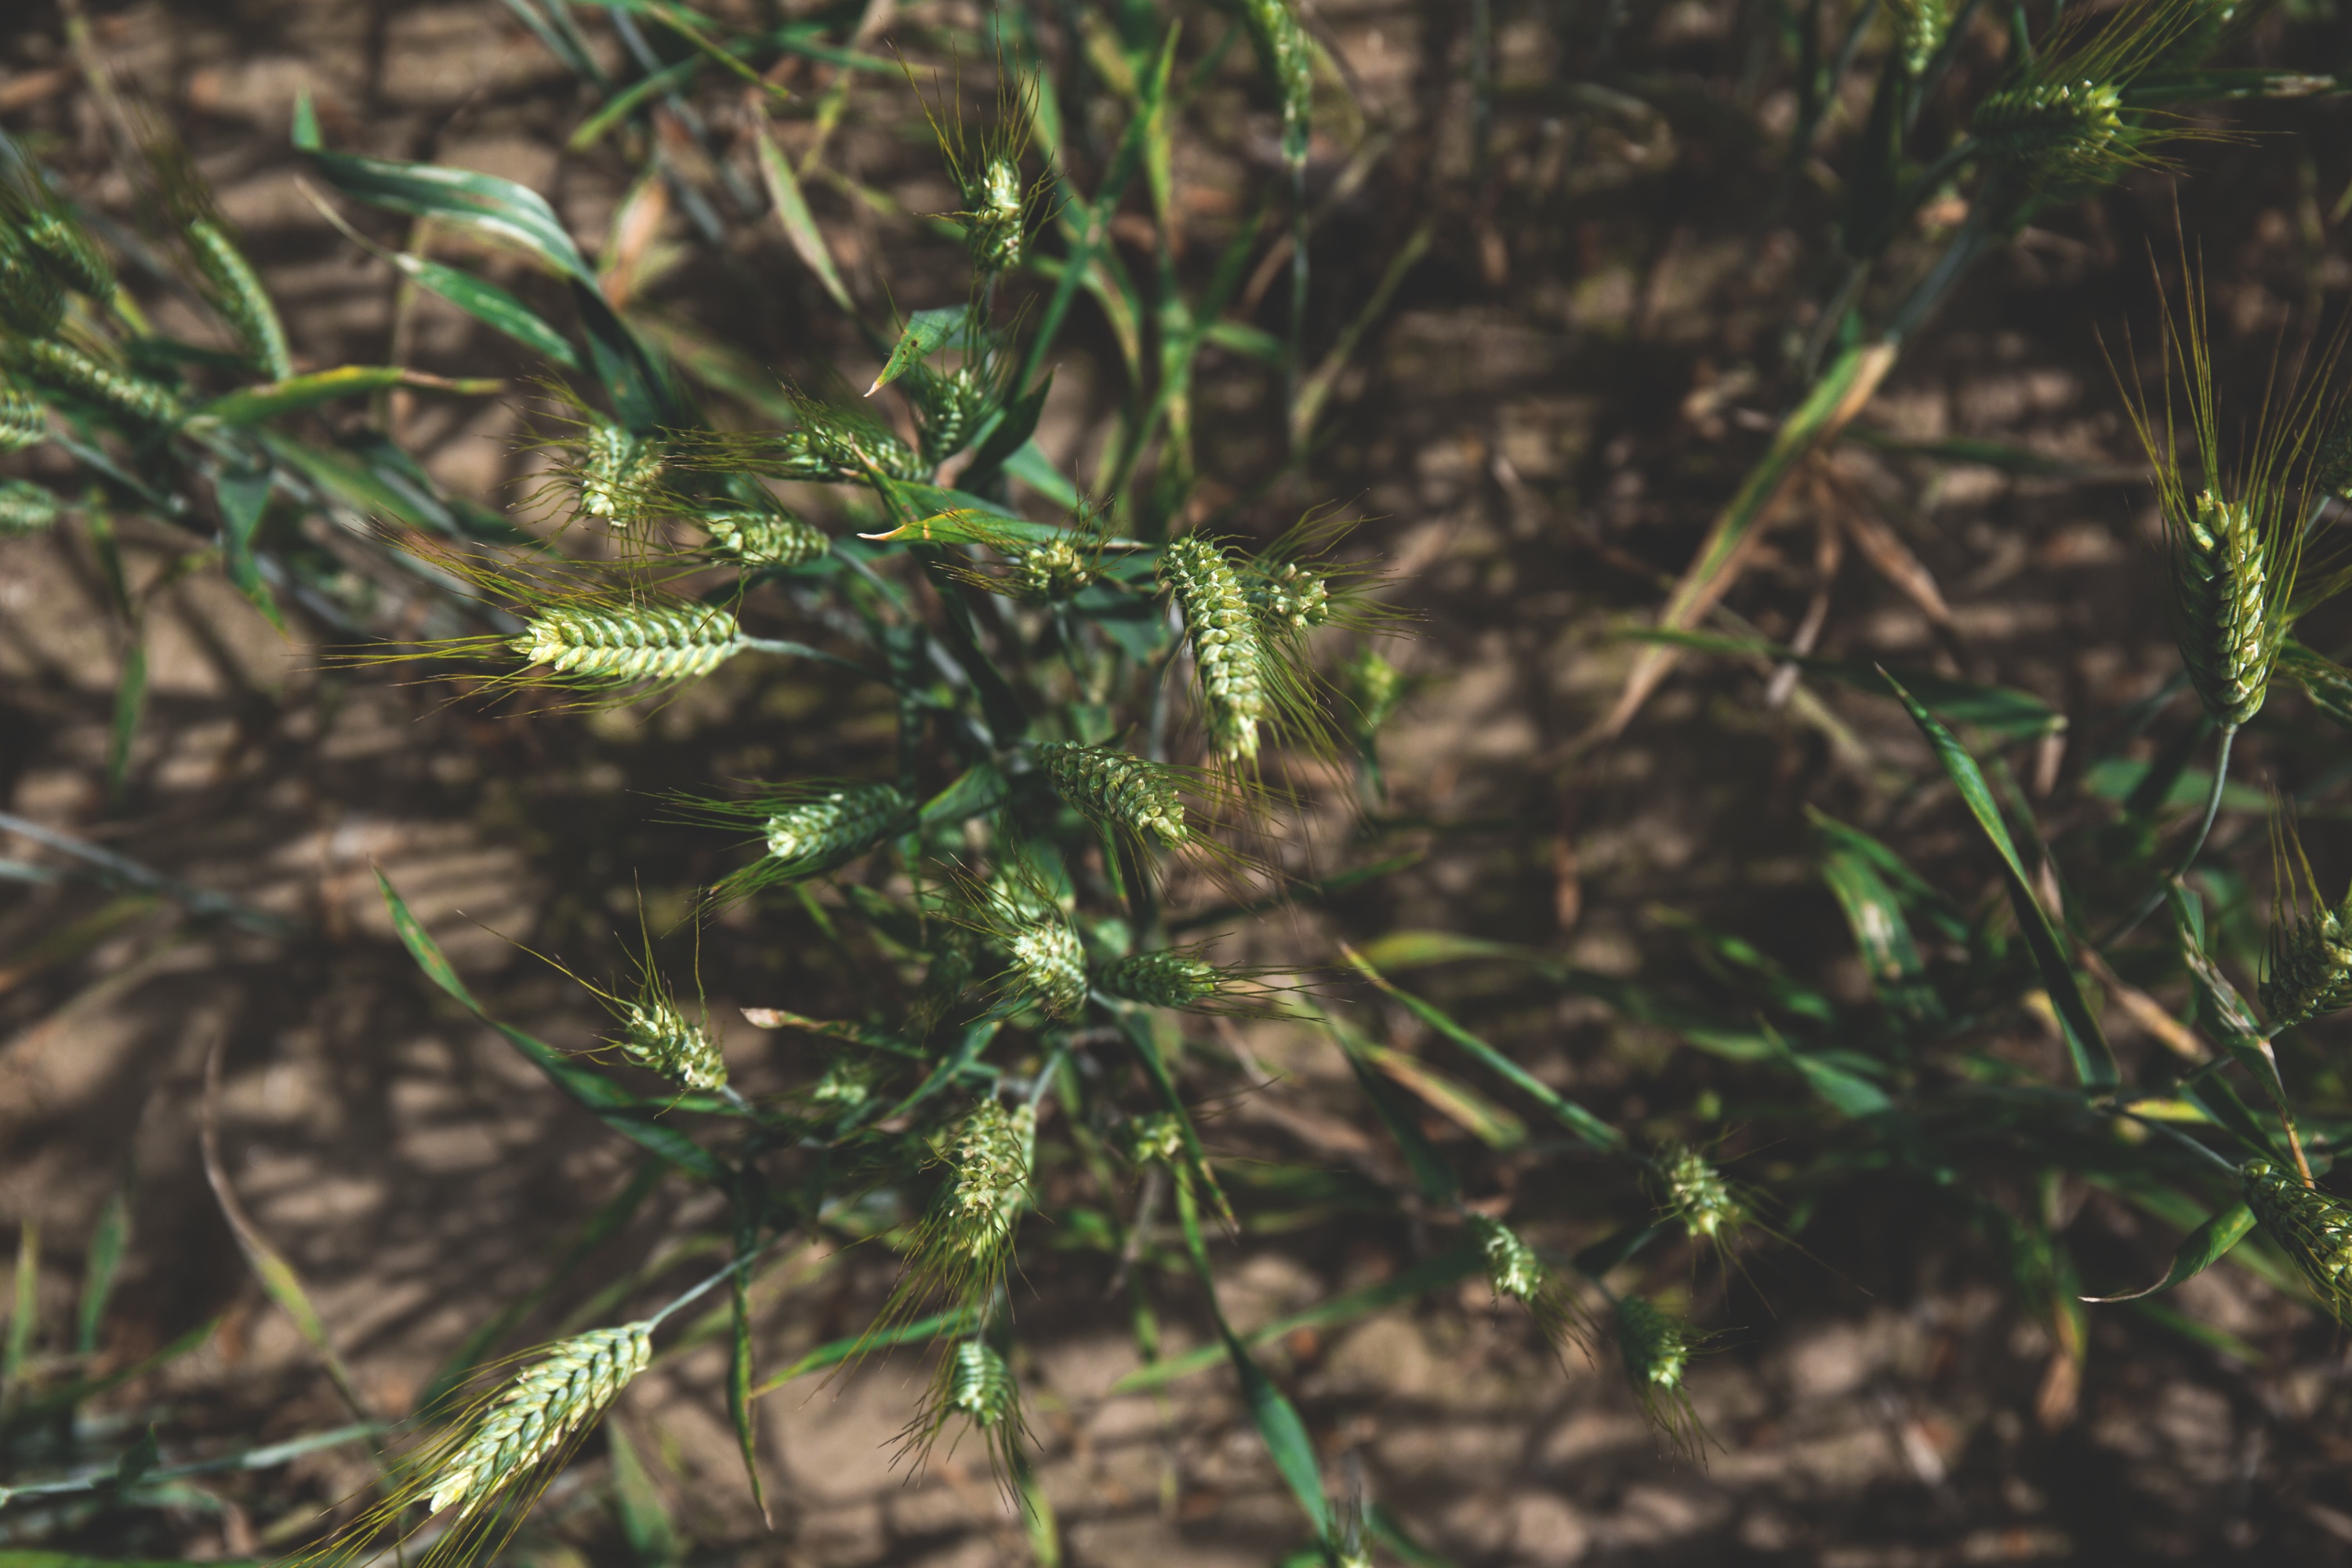
tree, grass, branch, plant, leaf, flower, wildlife, green, herb, soil, botany, flora, shrub, flowering plant, grass family, land plant